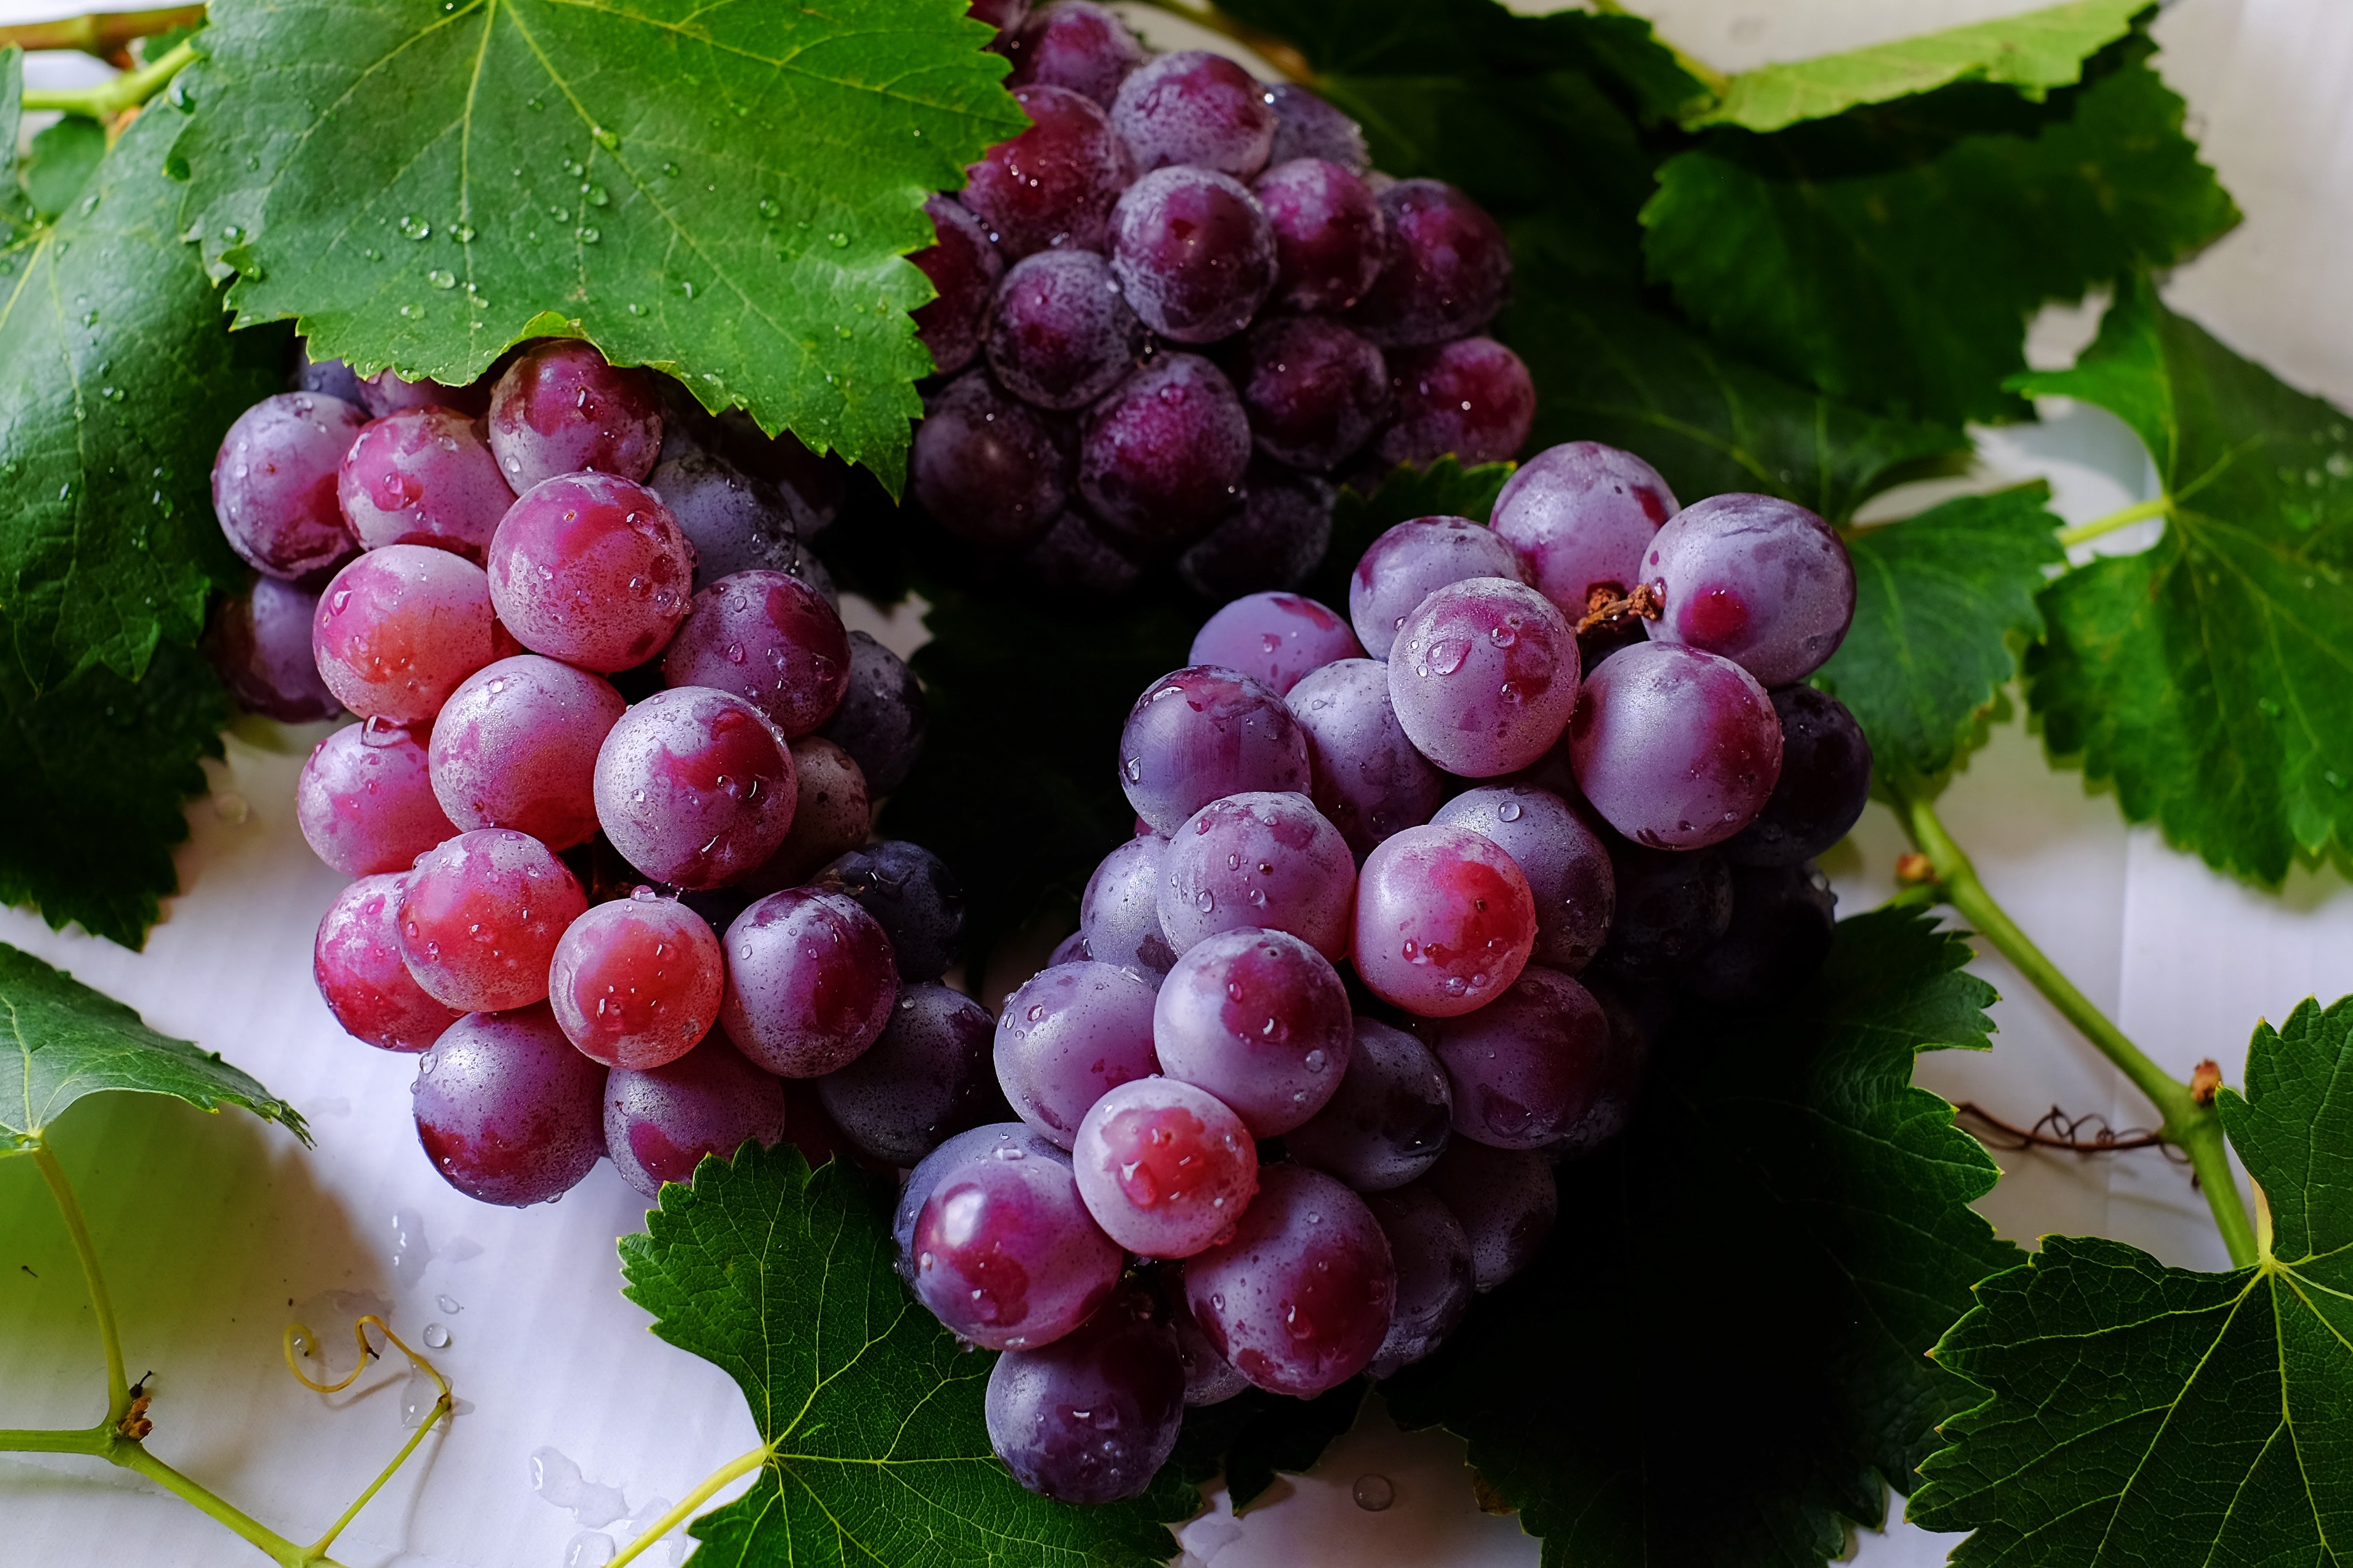
grape, flowering plant, grape leaves, seedless fruit, plant, fruit, grapevine family, food, natural foods, berry, flower, vitis, Davidson's Plum, frutti di bosco, zante currant, produce, fruit tree, currant, local food, grape seed extract, shrub, nettle family, dewberry, raspberry, superfood